Elisha P. Jewett

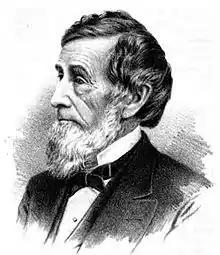

Elisha P. Jewett (June 5, 1801 – August 19, 1894) was a Vermont businessman, banker and political figure who served as Vermont State Treasurer.